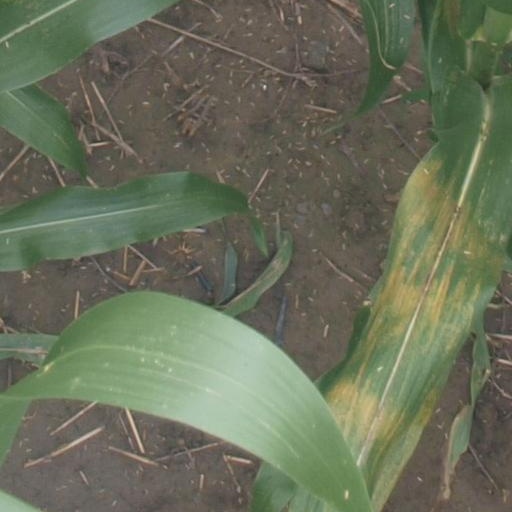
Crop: maize; corn